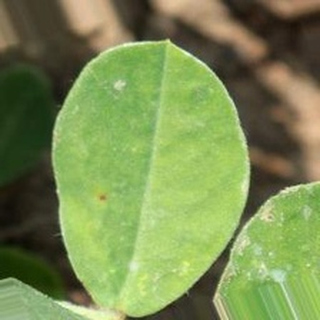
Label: healthy_groundnut